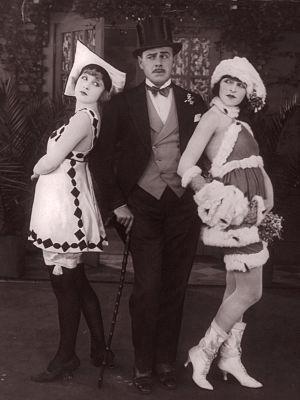
Photo publicitaire de 1919 représentant Ford Sterling entouré par Marvel Rea (à gauche) et Alice Maison (à droite). Photographie recadrée et retouchée d'une image dans le domaine public mise en ligne par la Library of Congress
George Franklin Stich, connu sous le nom de scène Ford Sterling est un acteur et réalisateur américain du cinéma muet.